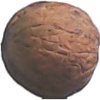
Label: Walnut 1